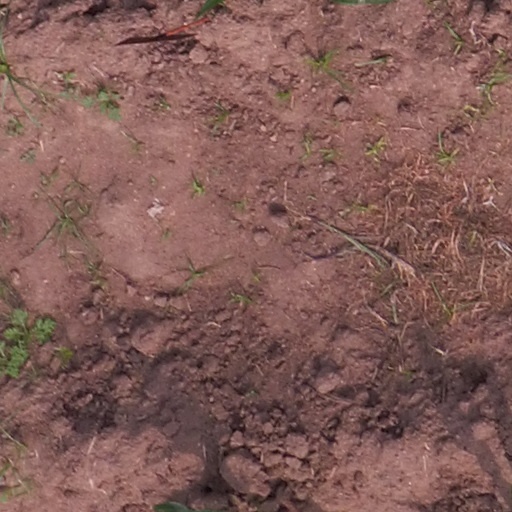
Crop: maize; corn